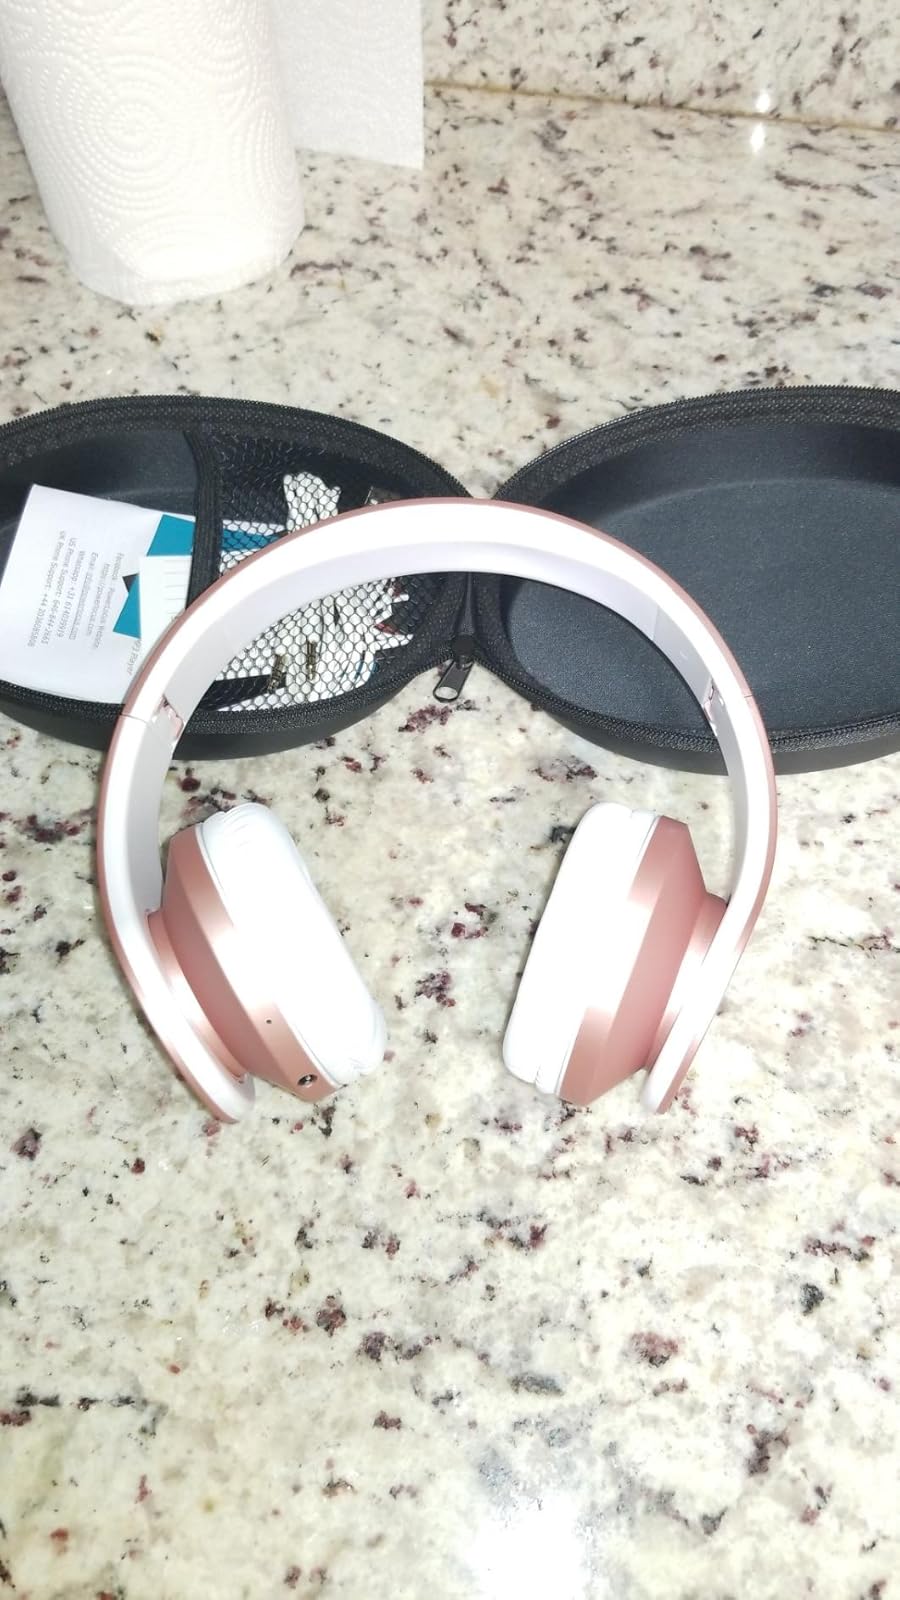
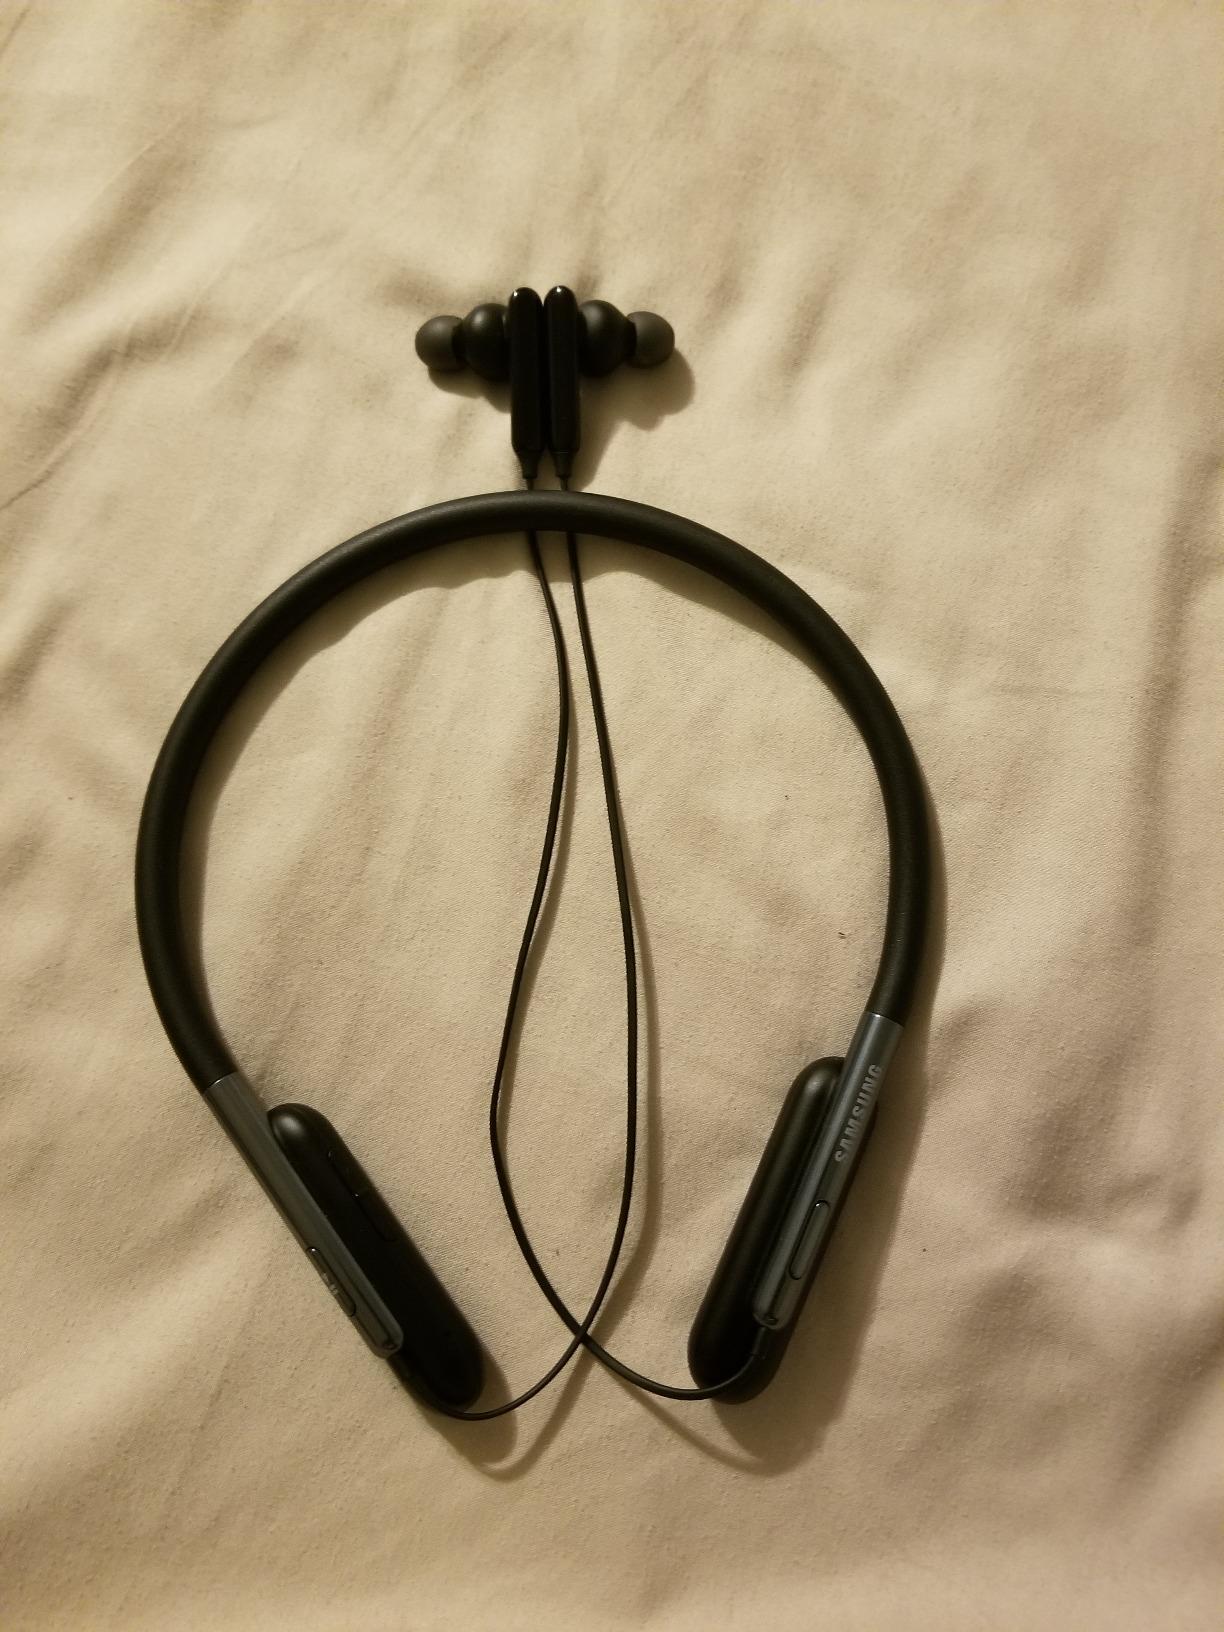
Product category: headphones
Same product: no